1985 Springfield Mall shooting

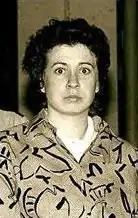

Sylvia Wynanda Seegrist was born on July 31, 1960, in Crum Lynne, Pennsylvania. At Seegrist's trial, her mother Ruth testified that her daughter's paternal grandfather fondled and exposed himself in front of Sylvia when she was 8 years old, and that Ruth had not learned about the sexual abuse until Sylvia was 13. When the two discussed the abuse, Seegrist reportedly told her mother that she didn't know "how intimate our relationship was."